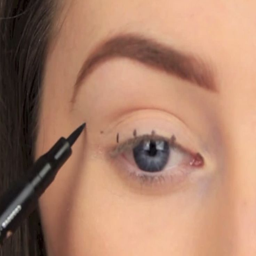
if you 're new to liquid liner , try this trick before attempting to tackle a perfect wing freehand .